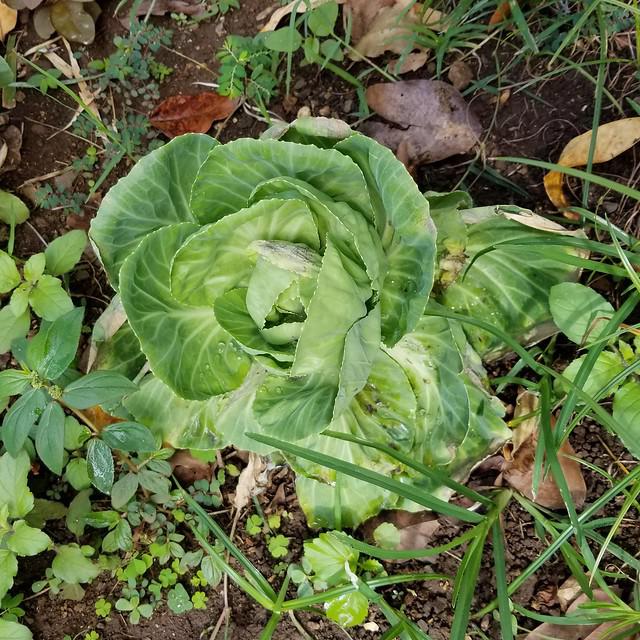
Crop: unknown
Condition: cabbage_cabbage_black_rot